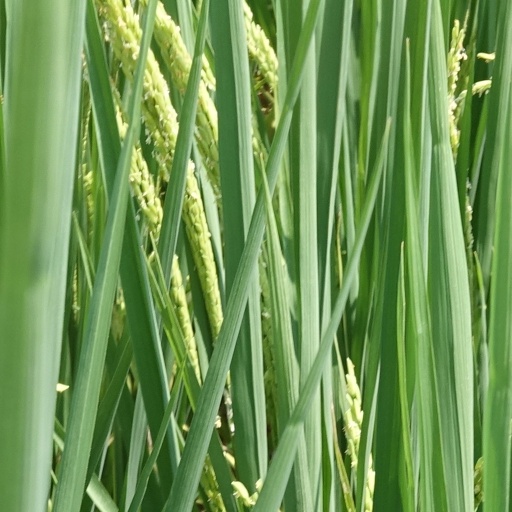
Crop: rice